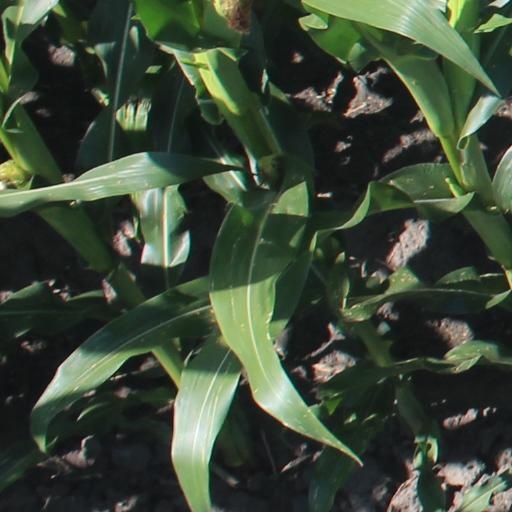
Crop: maize; corn